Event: Ecuador Earthquake
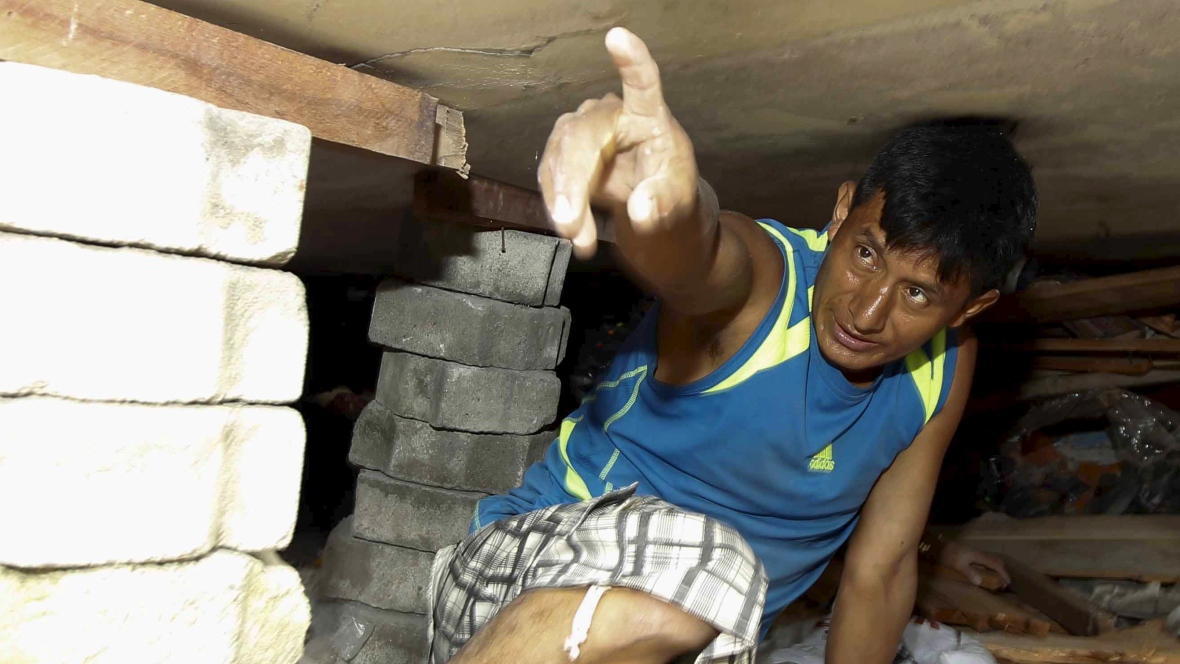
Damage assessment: no_damage